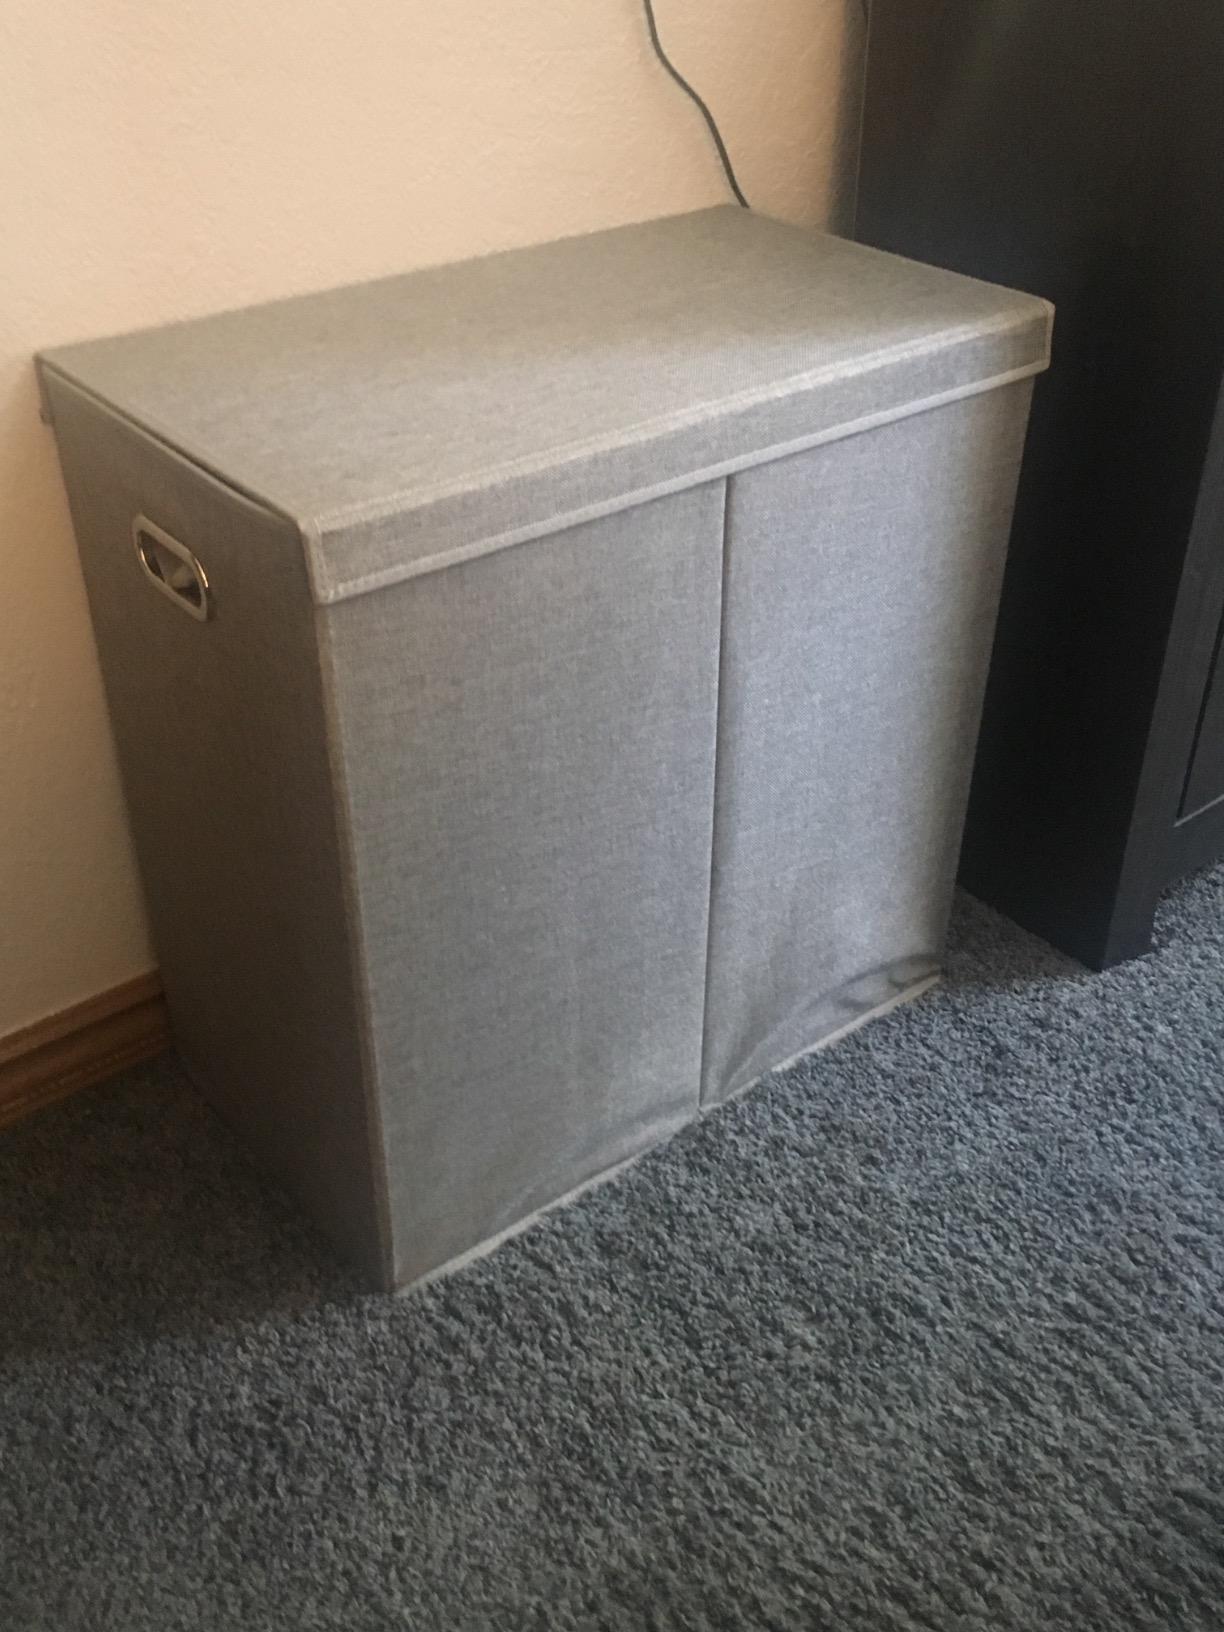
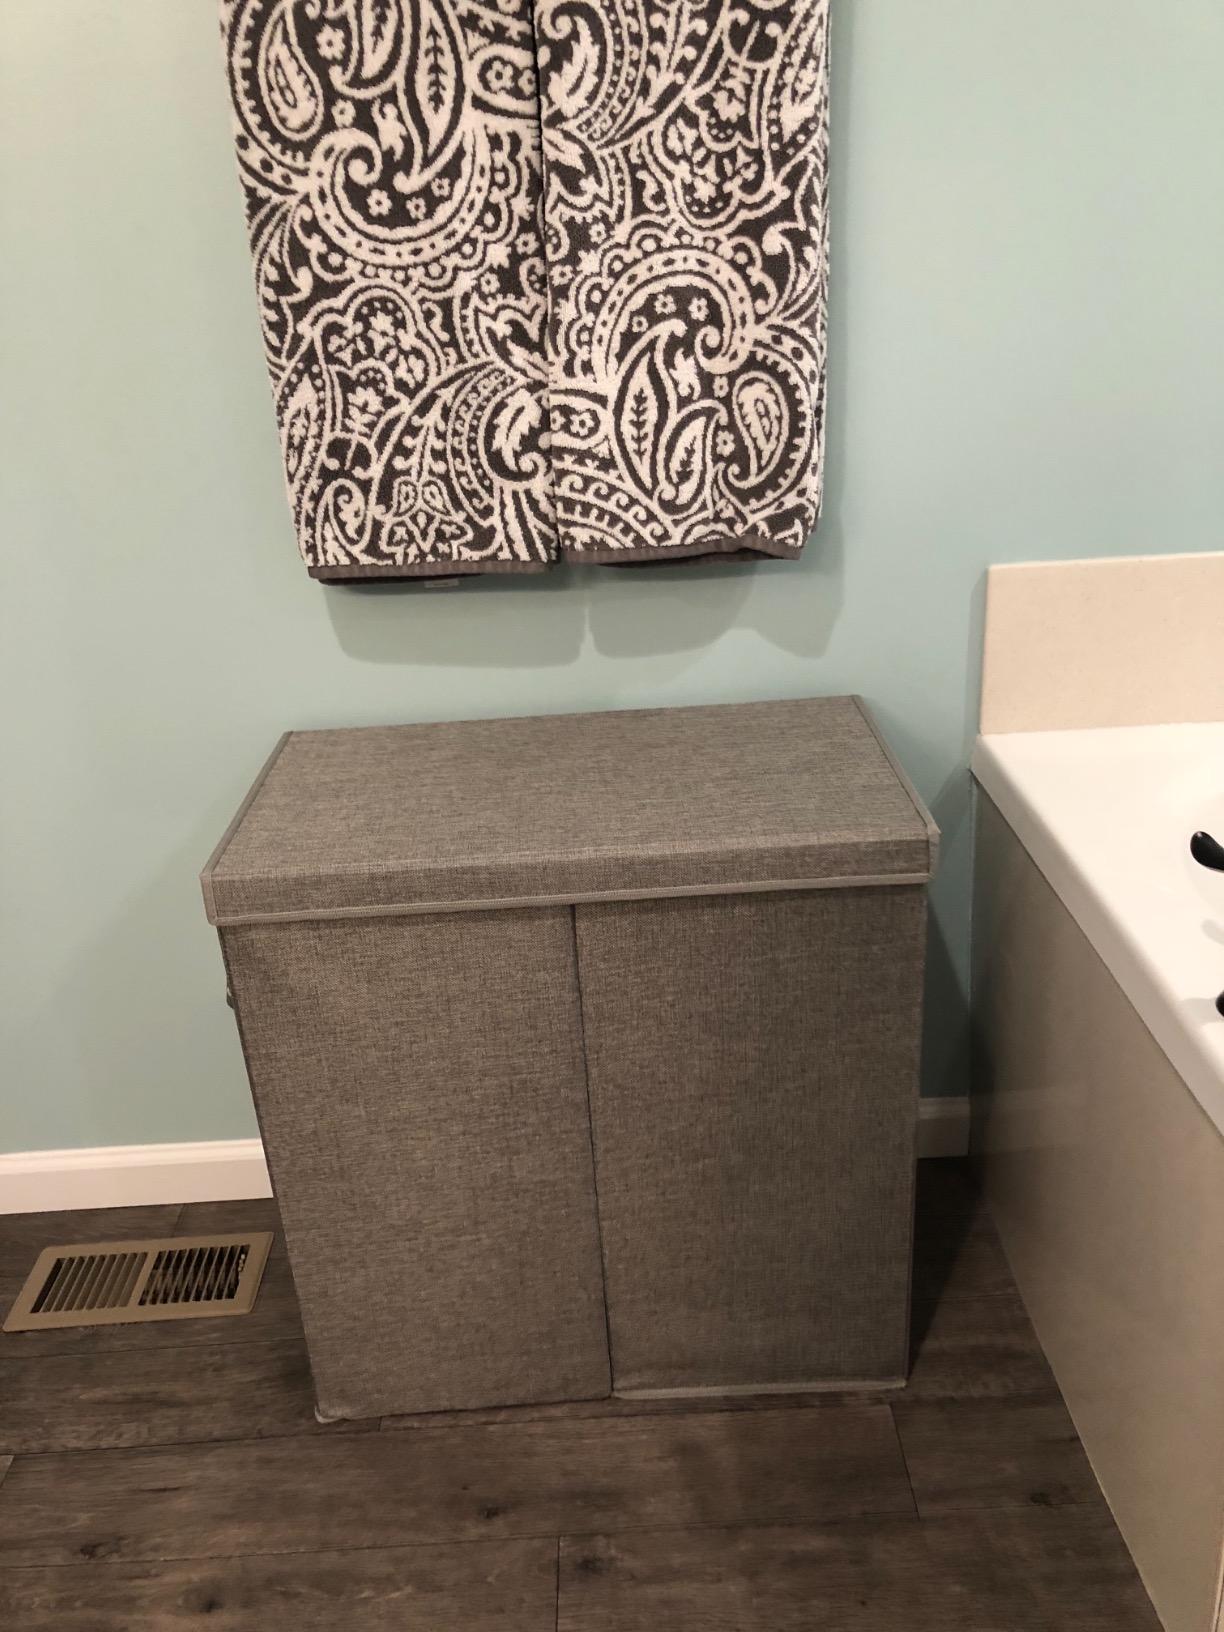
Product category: items_hamper
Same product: yes